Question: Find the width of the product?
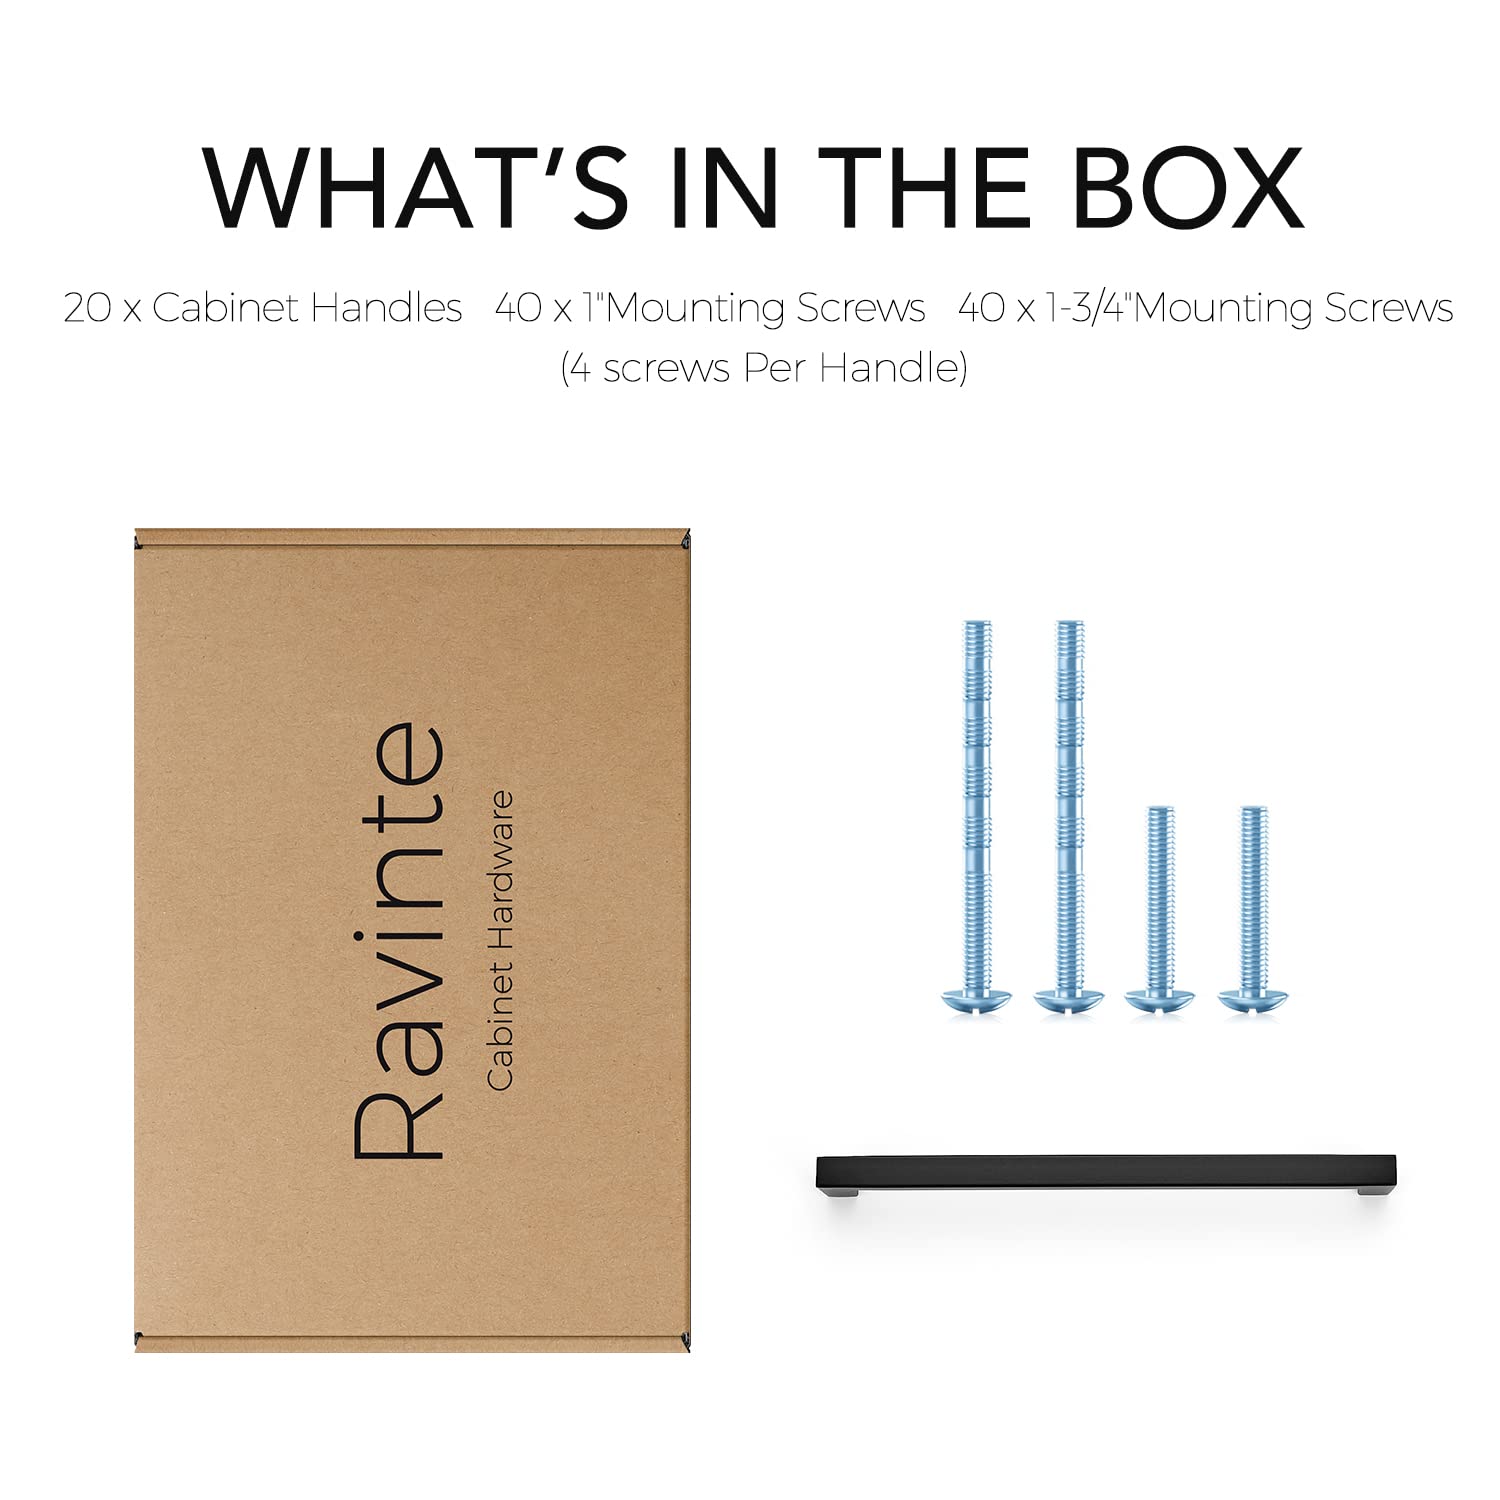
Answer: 1.0 inch